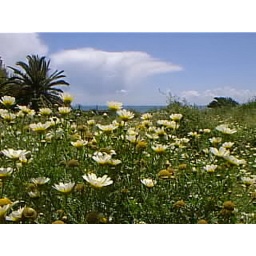
Daisy flowers in field near the ocean in Cascais, Portugal. April 2000